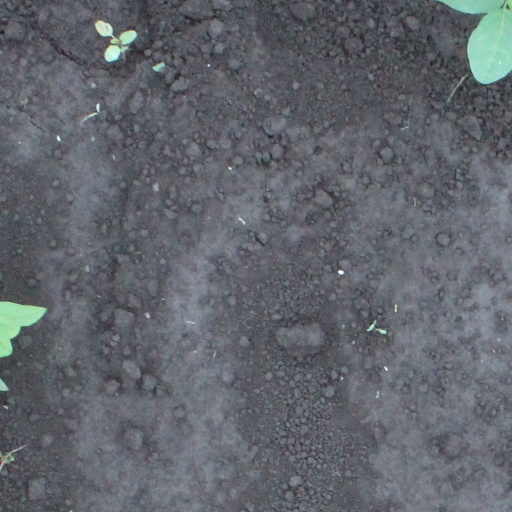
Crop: soybean